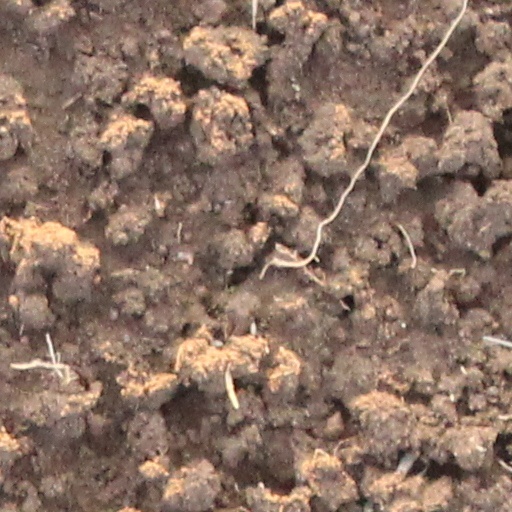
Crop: wheat